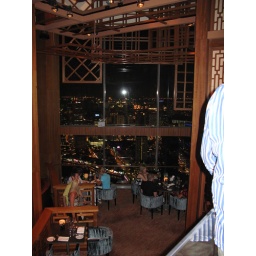
A sky bar in singapore. &amp;lt;&amp;gt;